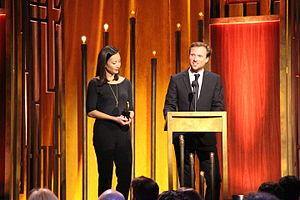
Virunga est un film documentaire britannique produit par Leonardo DiCaprio, réalisé par Orlando von Einsiedel et sorti en 2014.